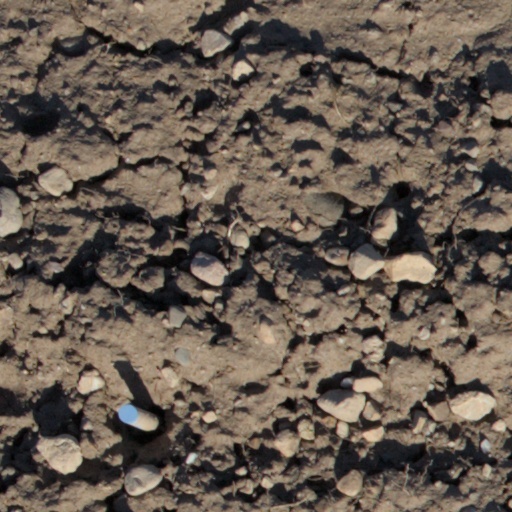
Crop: wheat